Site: brandenburg
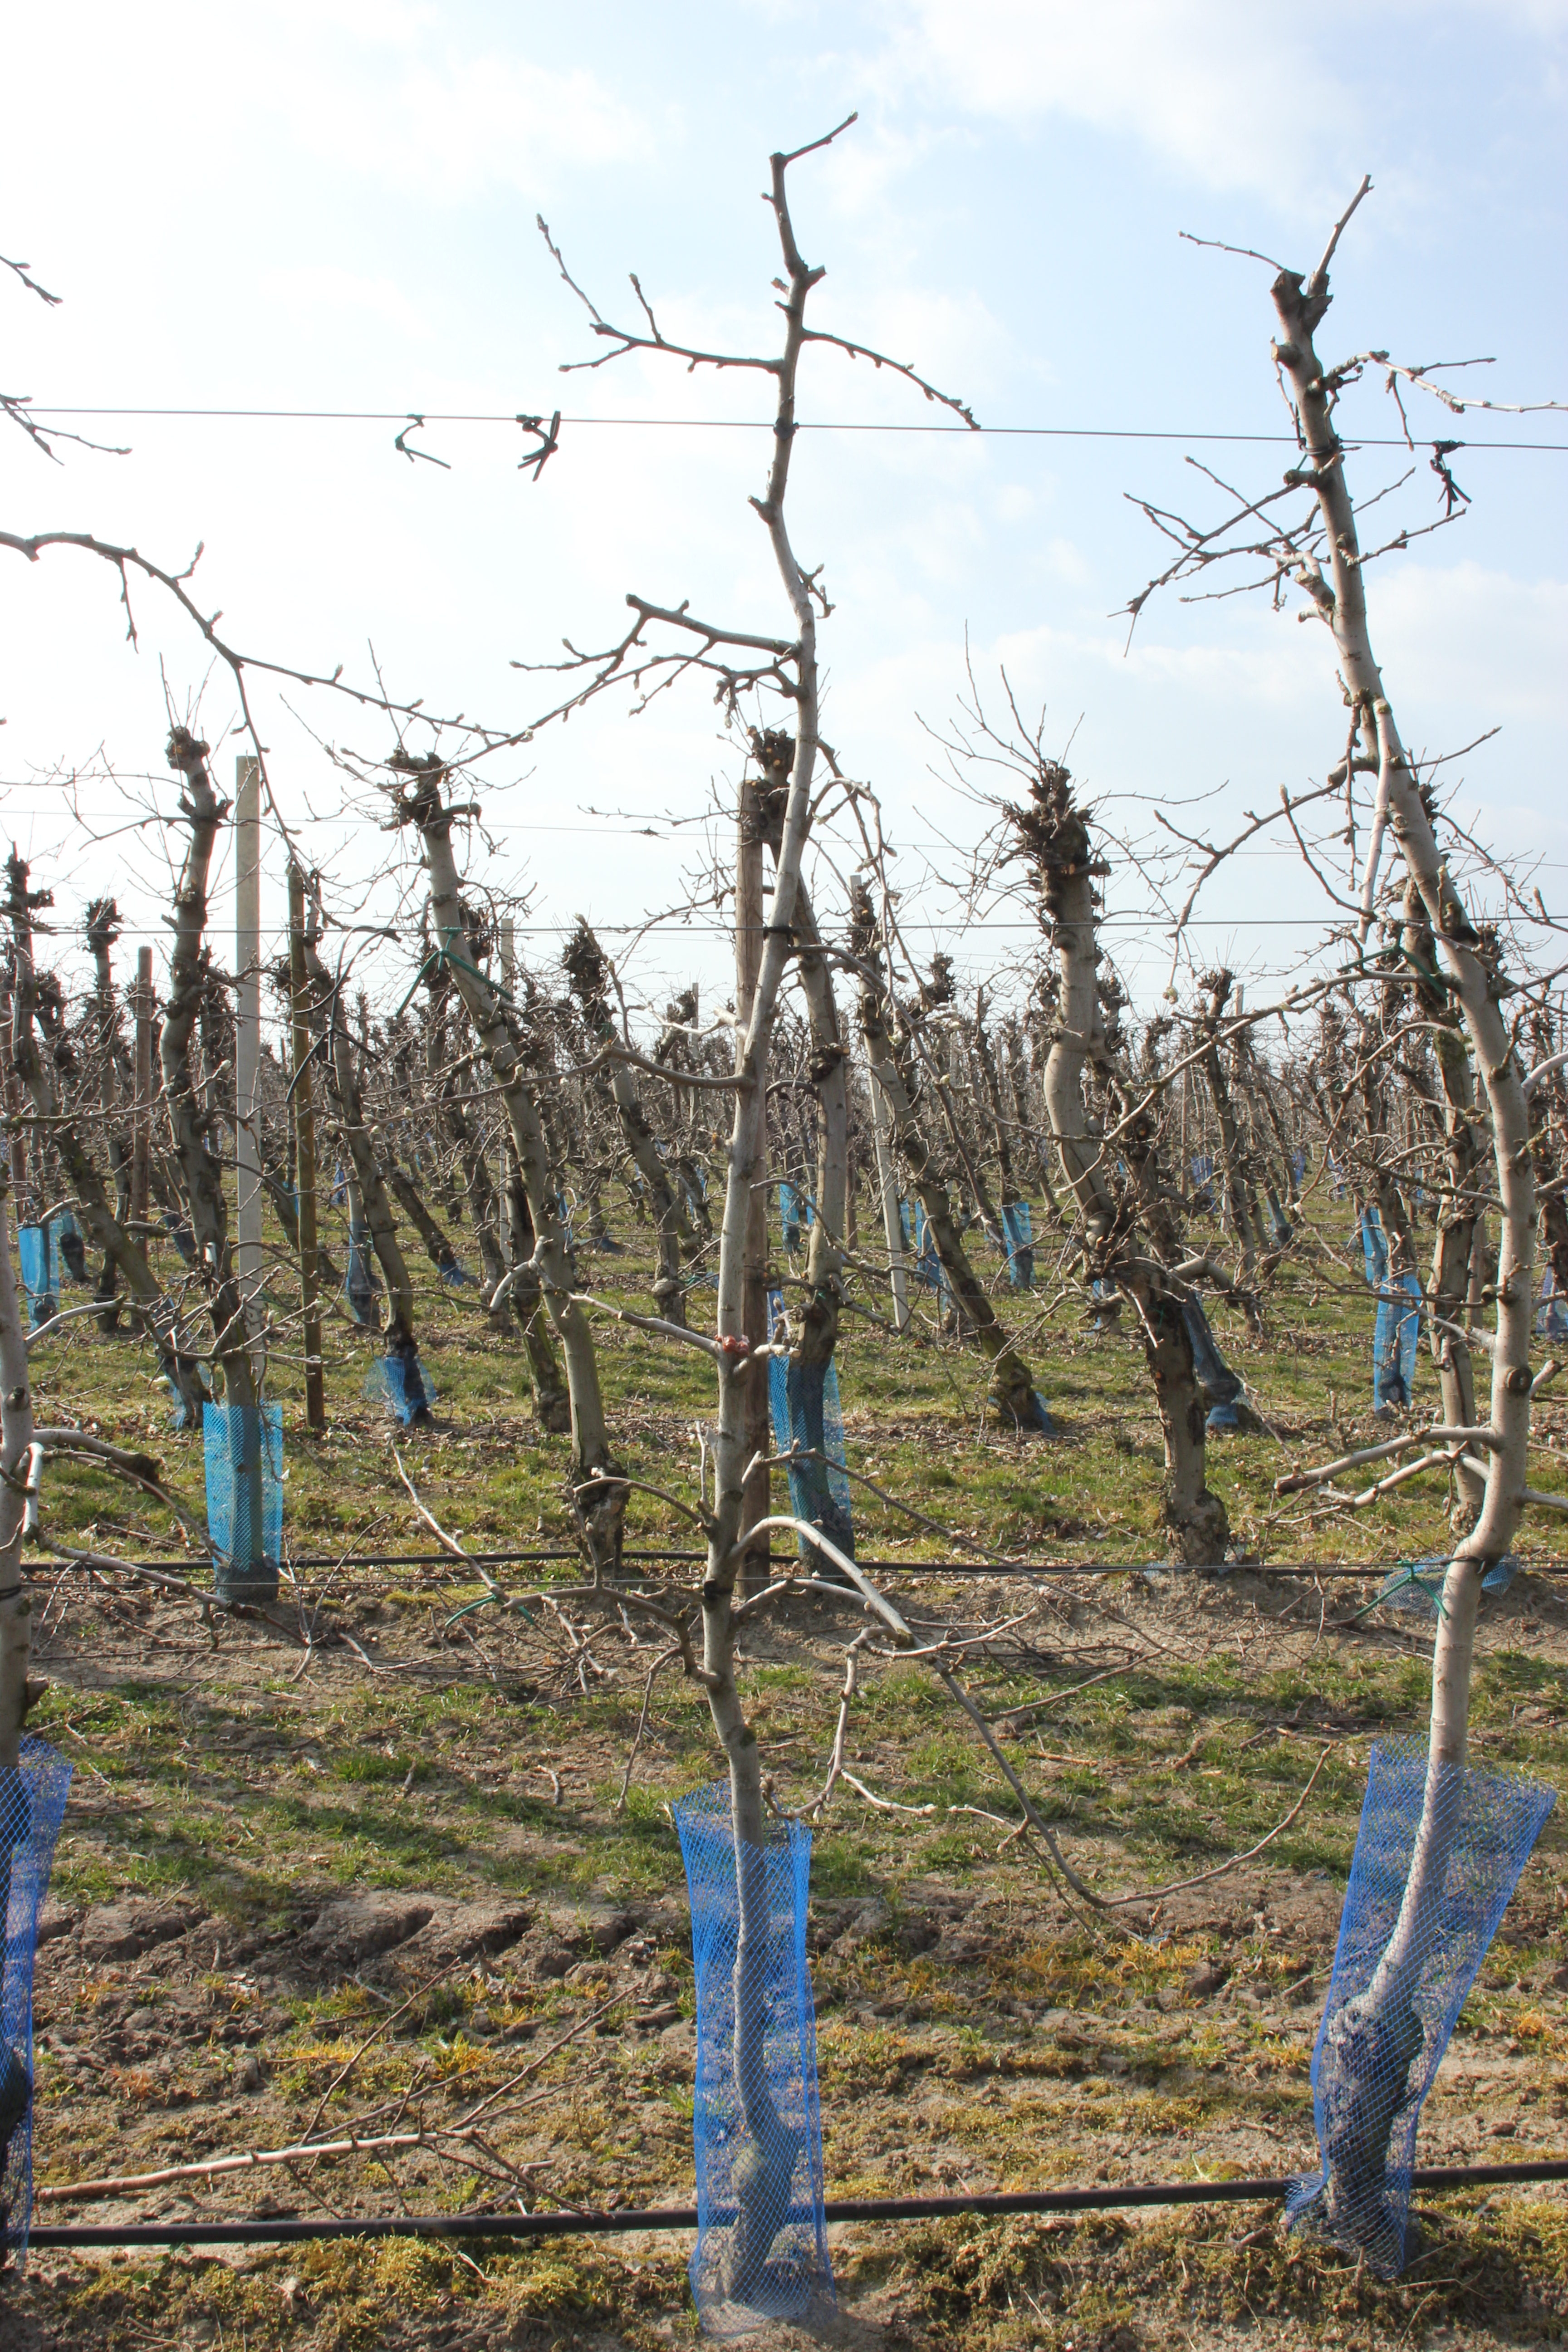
Growth stage (BBCH 03): Bud development